Froiz

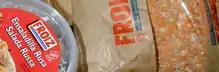
Froiz private label products

Froiz's operations are divided into four formats, differentiated by size and the range of products sold. Tandy or Merca Mas is the name given to Froiz's franchised convenience stores.